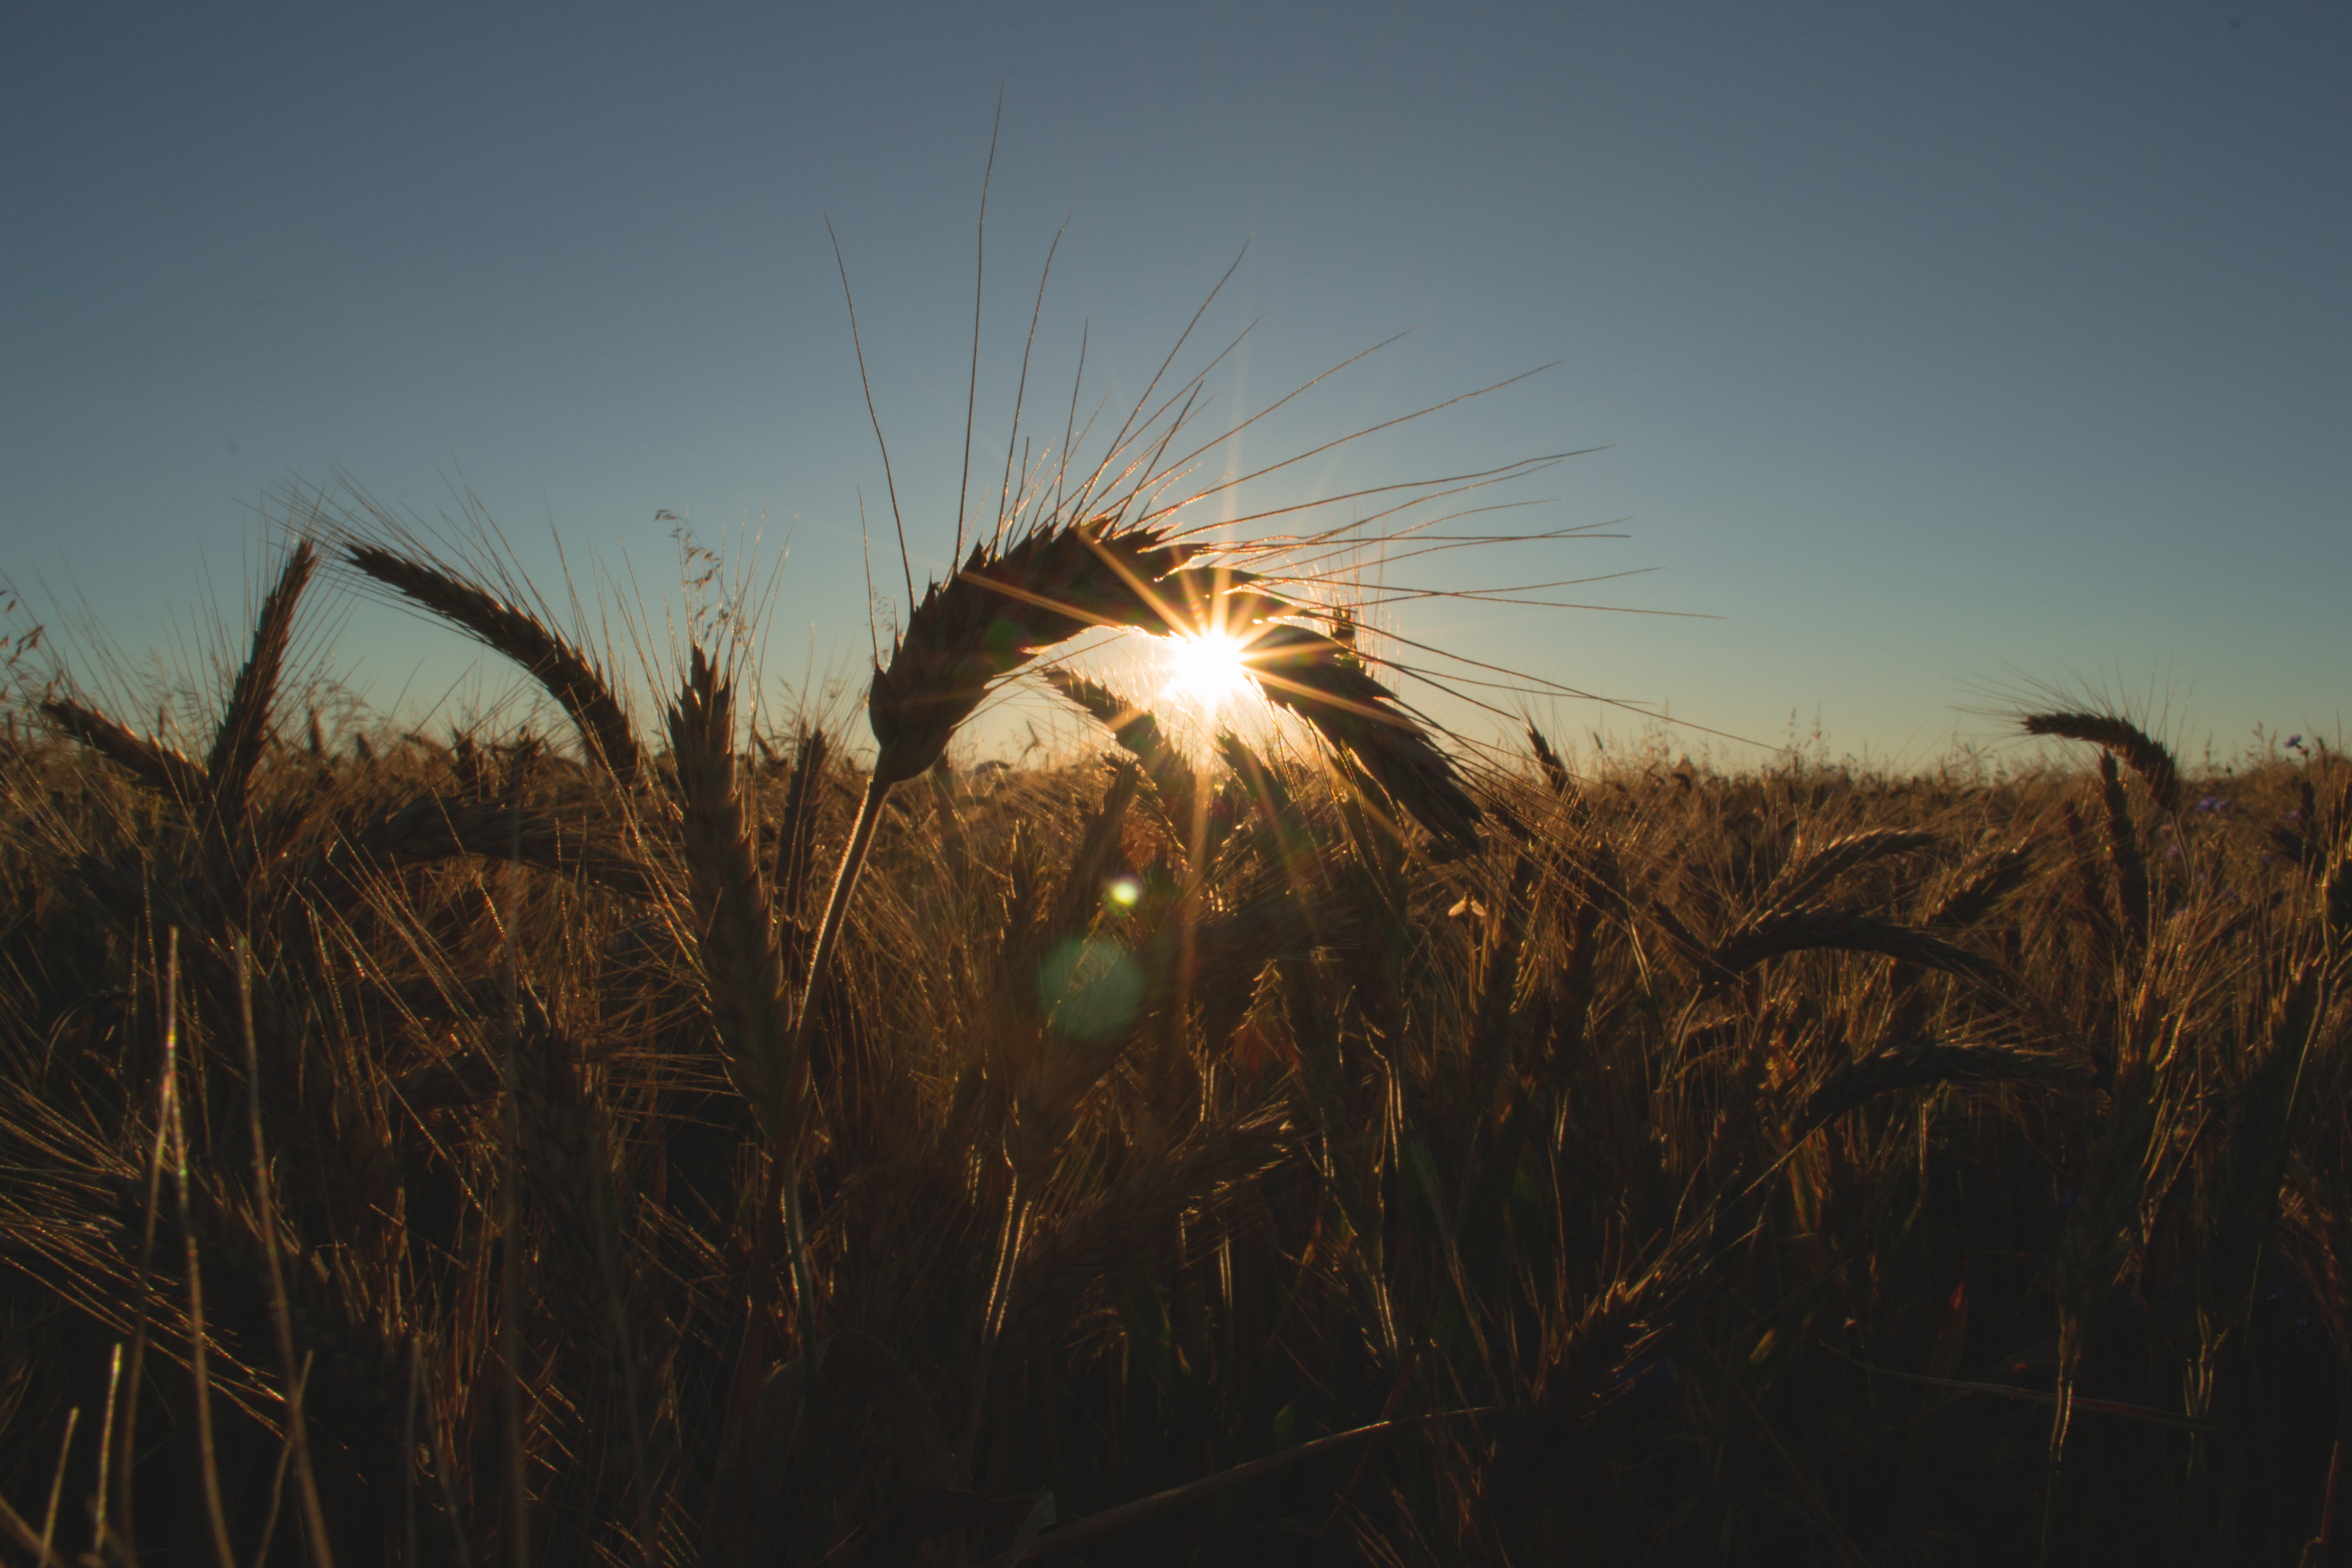
tree, nature, grass, horizon, light, cloud, plant, sky, sun, sunrise, sunset, field, farm, wheat, grain, prairie, countryside, sunlight, morning, seed, flower, wind, evening, food, harvest, crop, autumn, agriculture, bread, cereal, straw, rye, sunrays, backlit, glare, rural area, flowering plant, grass family, land plant, arecales